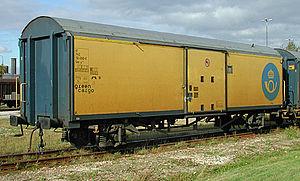
Posten AB est une entreprise suédoise de service postal, créée en 1636 sous le nom de Kungliga Postverket. En 2000, l'entreprise décide d'abandonner les bureaux de postes publics. Depuis 2009, elle fait partie de la société faîtière PostNord avec son homologue danoise Post Danmark.